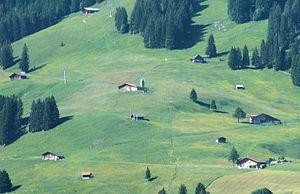
Frutigen est une commune suisse du canton de Berne, située dans l'arrondissement administratif de Frutigen-Bas-Simmental.